St. Patrick's Farm

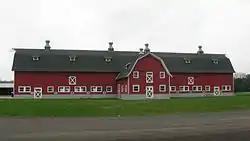
St Patrick's Farm dairy barn, July 2013

St. Patrick's Farm is a historic barn and farm complex located in Clay Township, St. Joseph County, Indiana. The barn was built about 1925, and is a large, "T"-plan, multi-story, high gambrel roofed frame building. It is sheathed in shiplap siding and has two attached wood silos with conical roofs. Also on the property are the contributing concrete silo, gas pump, windmill, pole barn, and a fenced lot. The farm was originally developed by the Sisters of the Holy Cross, then converted to a park in 1966.